California's congressional districts

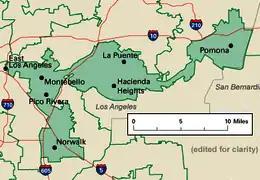
California's 38th congressional district, 2003-2013

After the 2000 census, the California State Legislature was obliged to complete redistricting for House of Representatives districts (in accordance with Article 1, Section 4 of the United States Constitution) as well as California State Assembly and California State Senate districts. It was mutually decided by legislators that the status quo in terms of balance of power would be preserved - a so-called Incumbent Protection Plan. A bipartisan gerrymandering effort was done, and districts were configured in such a way that they were dominated by one or the other party, with few districts that could be considered competitive. In some cases this resulted in extremely convoluted boundary lines.